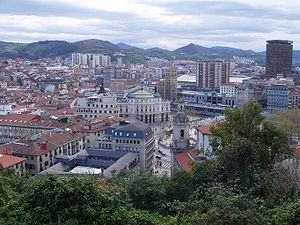
Baskerlandet / Galleri
Baskerlandet eller Baskien er et område i Europa i det vestlige Pyrenæerne, der strækker sig over grænsen mellem Frankrig og Spanien på Atlanterhavskysten.